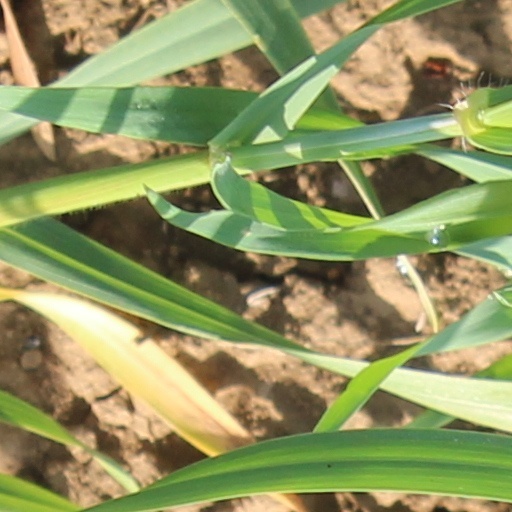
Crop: wheat